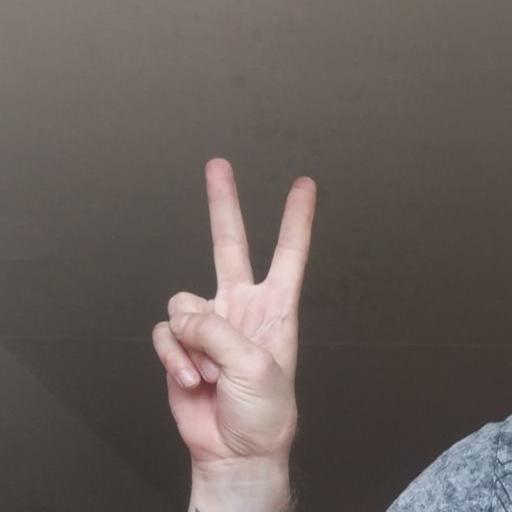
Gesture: peace